British Columbia Wildlife Park

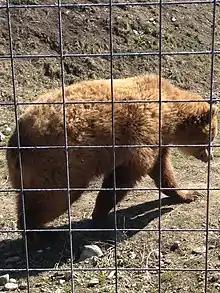
Grizzly bear at British Columbia Wildlife Park

The British Columbia Wildlife Park is a zoo located in Kamloops, British Columbia.